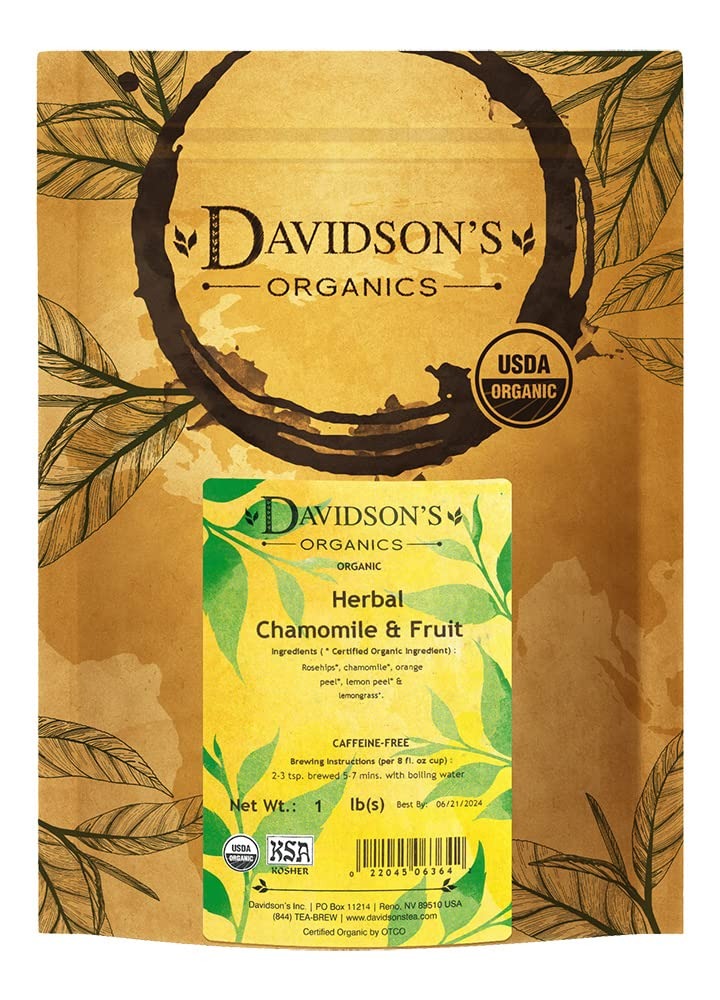
Item Name: Davidson's Tea Bulk, Herbal Chamomile and Fruit, 16 Ounce
Bullet Point 1: Herbal Chamomile & Fruit (Loose Leaf) combines citrus essence with a floral base of rosehips and chamomile. Davidson's Herbal Chamomile & Fruit (Loose Leaf) is a fruity blend with light, floral undertones.
Bullet Point 2: LEAF TO CUP: From our farms in India to your family, Davidson’s Organics is a vertically integrated provider of premium teas at affordable prices. We grow, import, blend, package, and sell - overseeing the entire journey of our tea from the leaf cuttings to the infusion in your cup.
Bullet Point 3: ALWAYS ORGANIC: Davidson’s Organics is a 3rd generation organic tea grower delivering on its promise of providing top-notch USDA certified organic teas. Our teas are grown non-GMO & free from harmful chemicals and pesticides. We are responsibly sourced and sustainably farmed. We believe in the holistic health of our farms, farmers, plants & animals.
Bullet Point 4: A CUP OF WELLNESS: Davidson’s offers a diverse selection of tea blends for the most discerning palates. From loose leaves to tea bags & iced, and from ayurvedic to herbal, our organic teas deliver the perfect pick me up or a restful respite. Enjoy our balanced tea blends for optimal health and sipping pleasure.
Bullet Point 5: TRUST OUR TEA: Davidson's Organics was the first purveyor of fine organic teas. Since 1976, we’ve worked tirelessly to develop blends that are true reflections of their names, while being committed to sourcing healthy ingredients grown by generations of skilled small farmers. Enjoy Davidson's Organics, the organic tea that sets the standards for the highest quality.
Value: 16.0
Unit: oz

Price: 25.92